The Rickshank Rickdemption

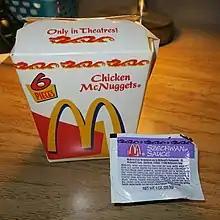
McDonald's chicken nuggets and original szechuan sauce from 1998.

Heralded a hero by Summer and Beth, Rick returns to the Smith household where Jerry issues Beth to choose him or Rick; Beth chooses Rick. As Morty copes with his parents' divorce, Rick reveals to Morty that his ulterior motive was to make both the Galactic Federation and Jerry "go away", punishing Jerry for his betrayal by threatening to turn him in to the government in the second-season finale and ensuring his role as Morty's "de facto" male influence. This devolves into Rick going on a monologue, in homage to his rant at the conclusion of the pilot episode, about how their adventures are bound to be darker than before. Rick also professes his passion for the Szechuan Sauce once available at McDonald's as a promotional item for the 1998 film "Mulan", much to Morty's confusion.